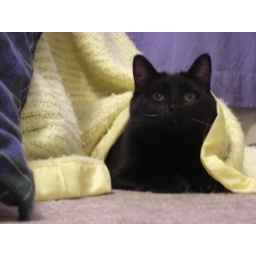
My black cat (Freya) and my grey cat ( Loki) playing with each other and some toys under their blanket.